Referendum

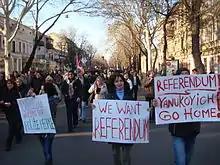
Pro-Russian protesters in Odesa, Ukraine, demanding a referendum, March 30, 2014

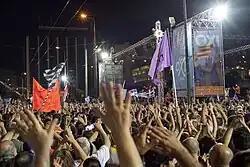
2015 Greek bailout referendum Demonstration for "NO" vote, Syntagma Square, Athens, Greece

In Political Governance states that voters in a referendum are more likely to be driven by transient whims than by careful deliberation, or that they are not sufficiently informed to make decisions on complicated or technical issues. Also, voters might be swayed by media coverage, propaganda, strong personalities, intimidation, and expensive advertising campaigns. James Madison argued that direct democracy is the "tyranny of the majority".